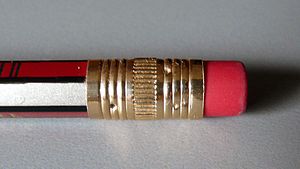
Viskelæder
Rødt viskelæder på blyant
Et viskelæder er en kontorartikel, som kan fjerne blyantstreger.